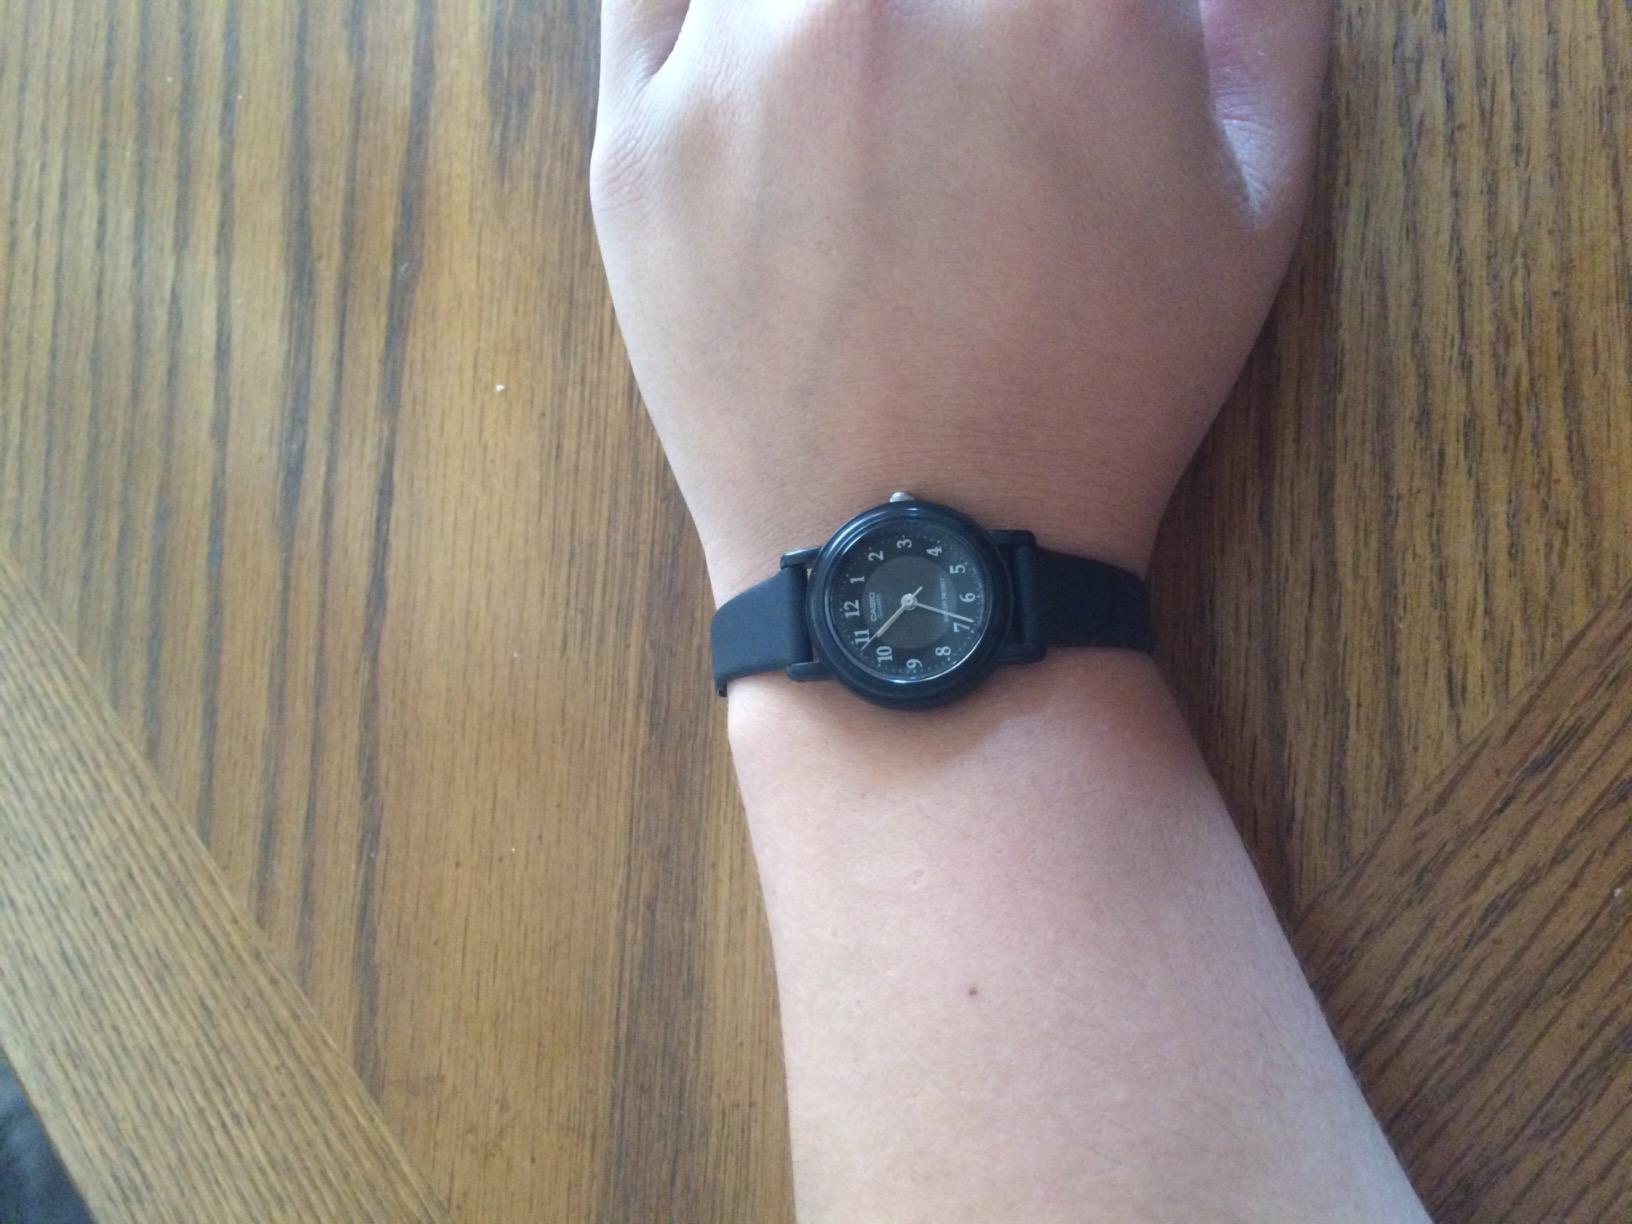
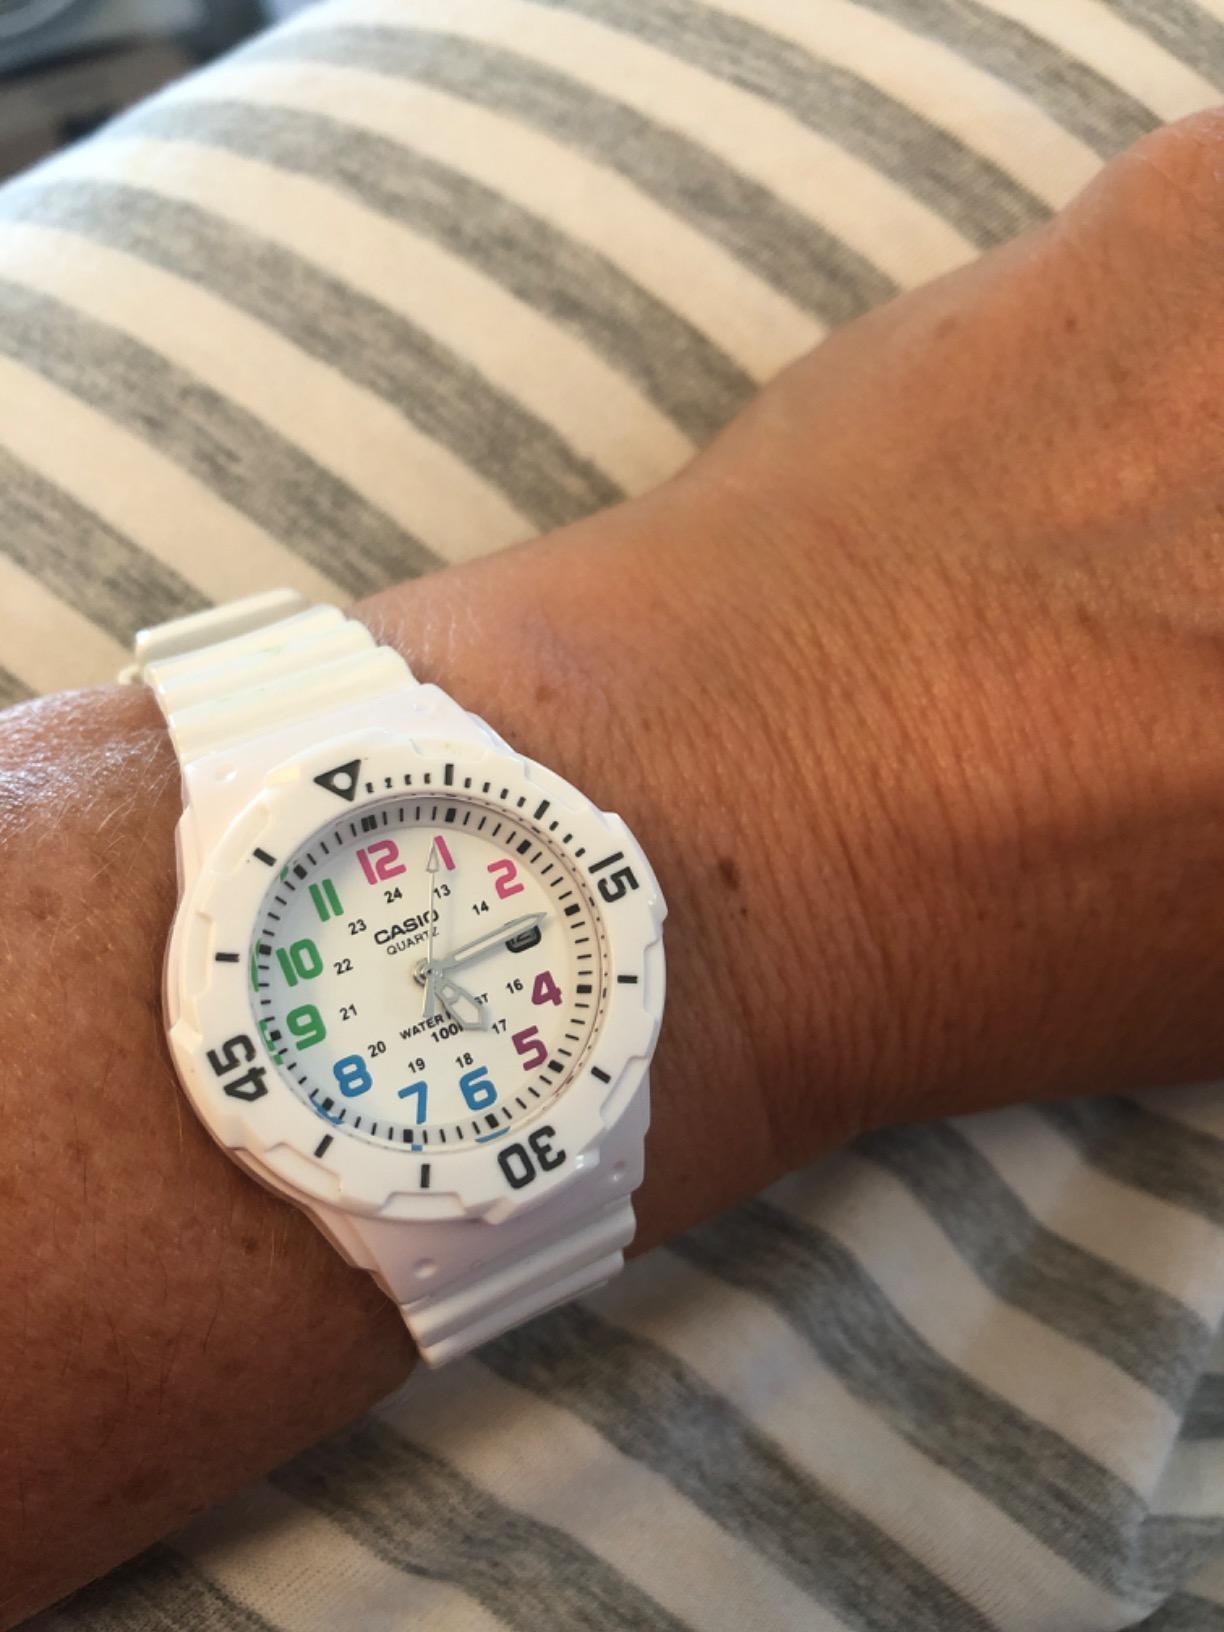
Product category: accessories_watch
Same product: no